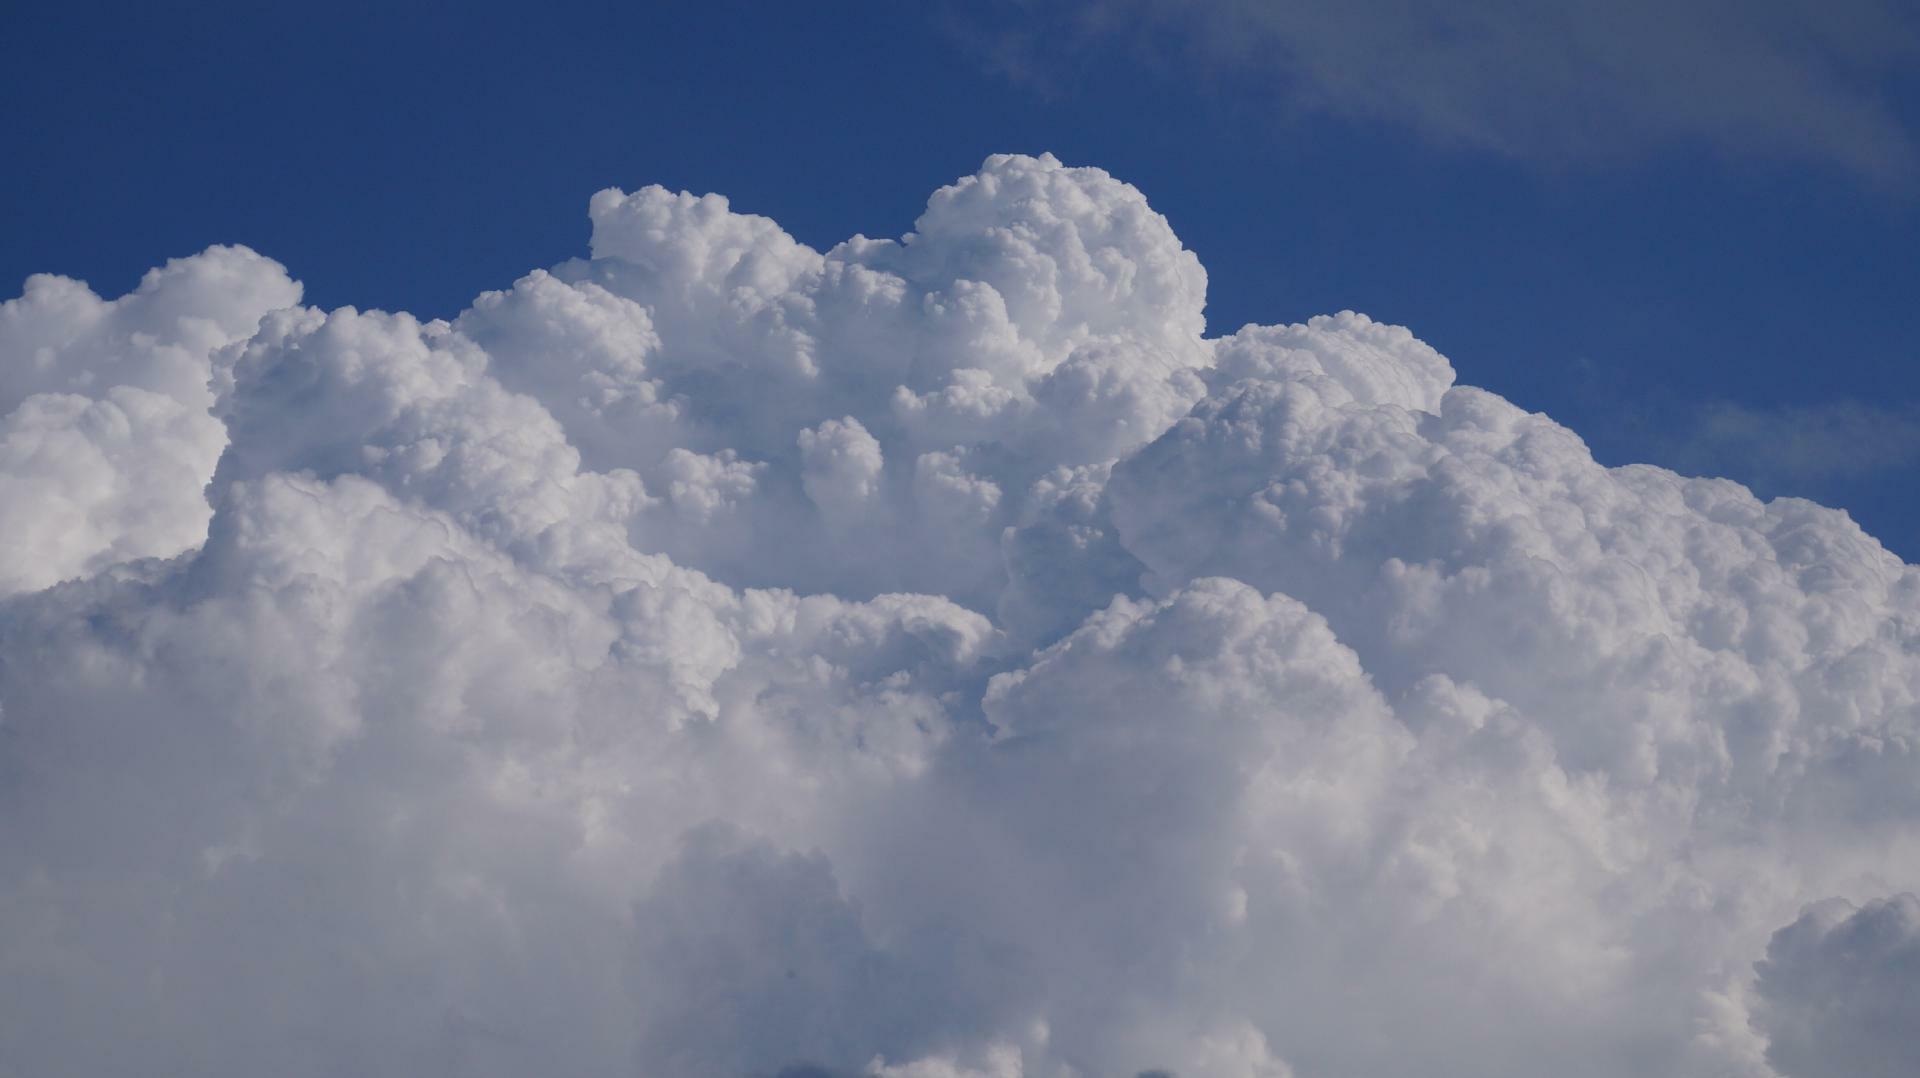
nature, cloud, sky, atmosphere, daytime, weather, cumulus, clouds, meteorological phenomenon, atmosphere of earth, clouds heap